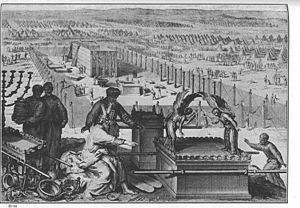
Shilo
Rejsningen af Tabernaklet og Pagtens Ark ved Shilo
Shilo var en israelittisk by i oldtiden i Israels land, som er nævnt flere gange i det gamle testamente i bibelen, blant andet som det sted, hvor Pagtens Ark blev opbevaret. Stedet fungerede som kongedømmet Israels midlertidige hovedstad frem til arken blev flyttet til det første tempel i Jerusalem.